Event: Nepal Earthquake
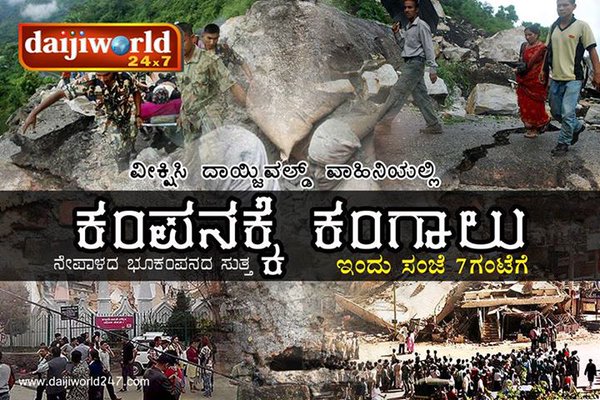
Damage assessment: damage